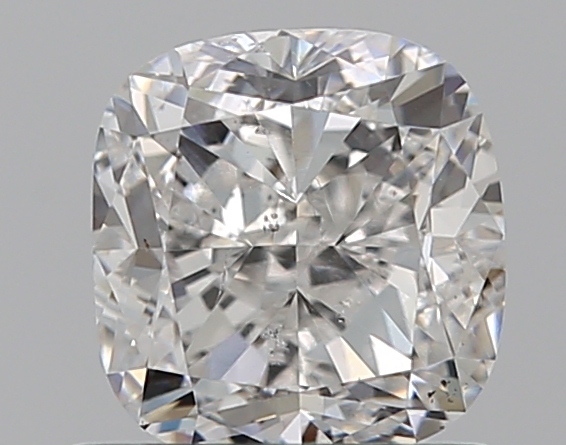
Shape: cushion
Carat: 1
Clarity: SI1
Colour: E
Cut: GD
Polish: EX
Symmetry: VG
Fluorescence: ST
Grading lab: GIA
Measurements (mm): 5.51 x 5.3 x 3.82